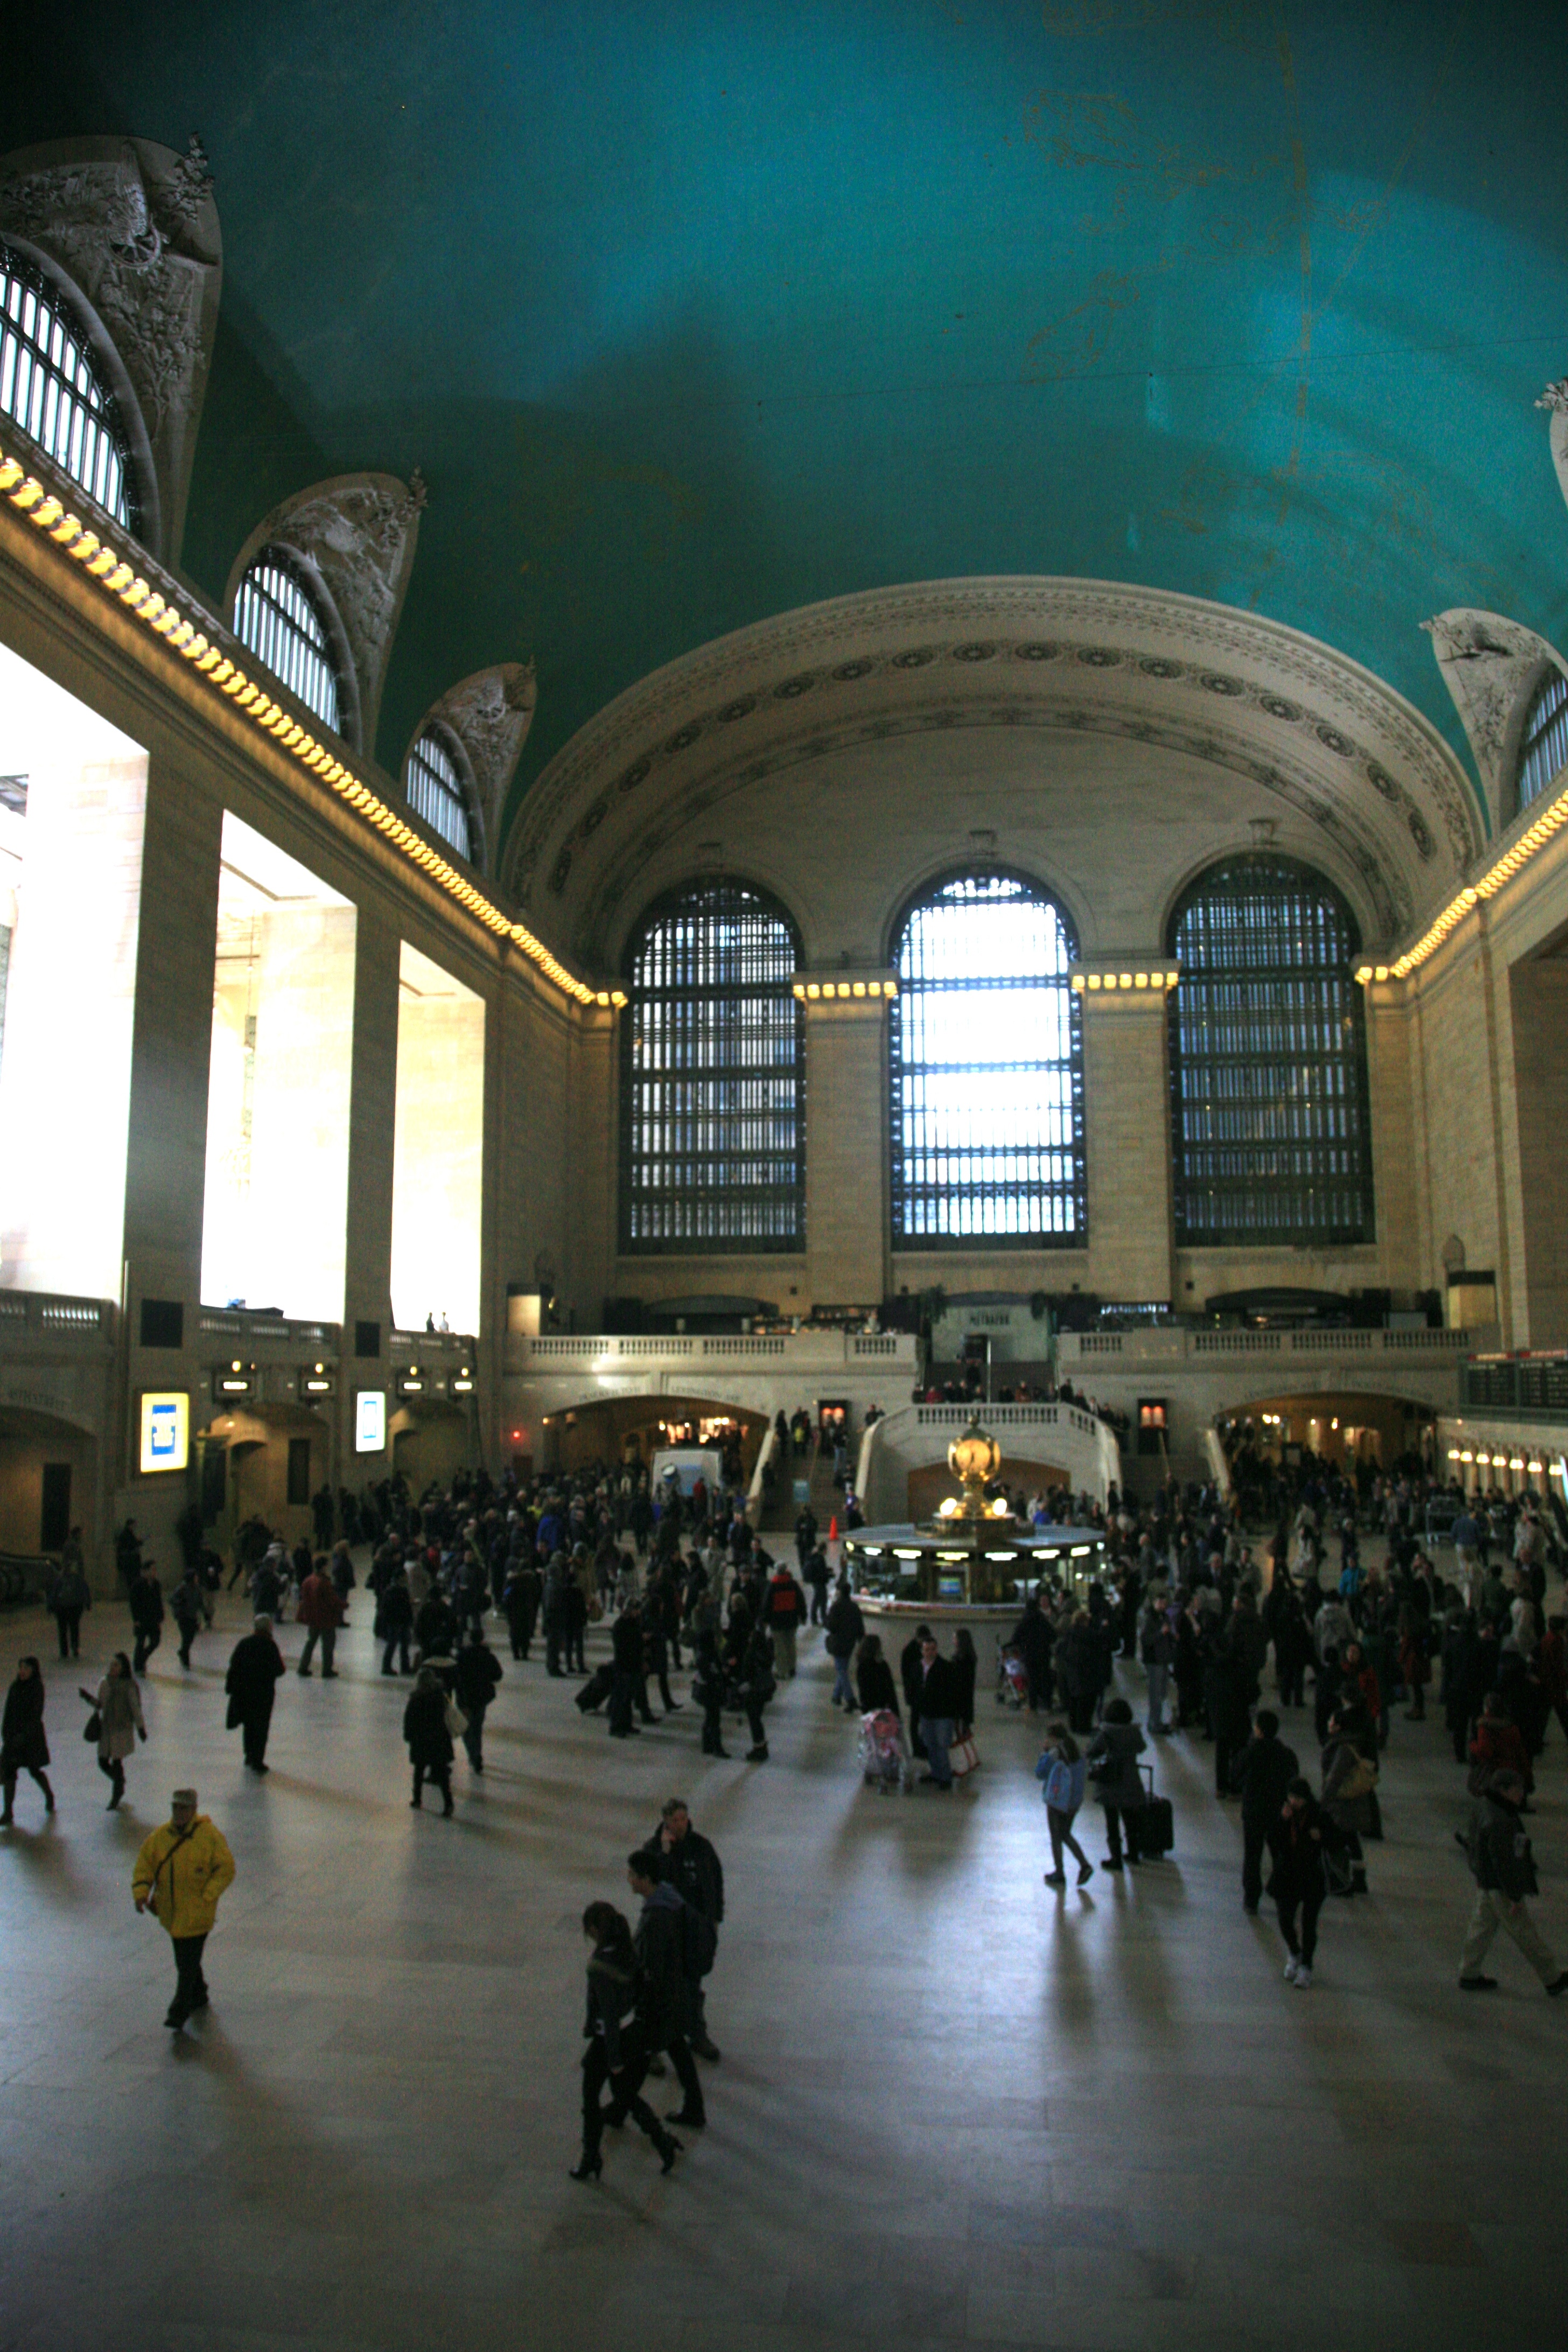
building, city, manhattan, nyc, station, newyork, newyorkcity, ny, tourist attraction, midtown, midtowneast, grandcentralstation, grandcentral, concourse